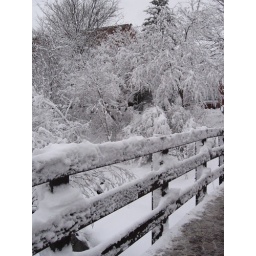
the bridge by freshman hill